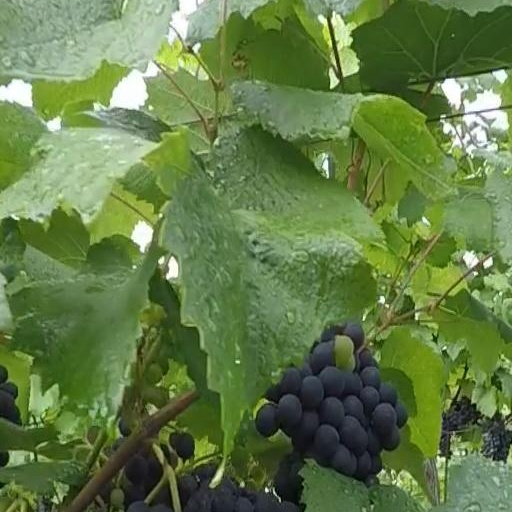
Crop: grape